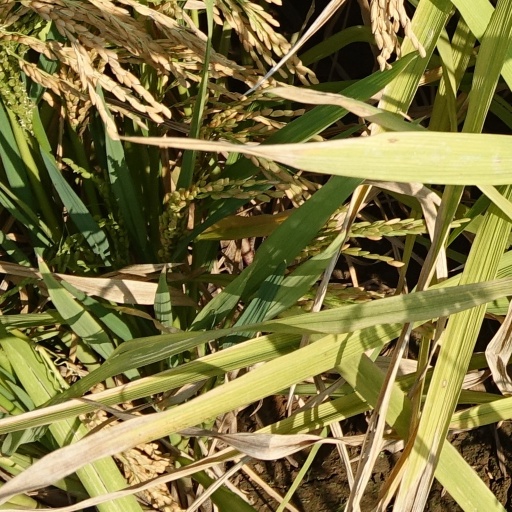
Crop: rice